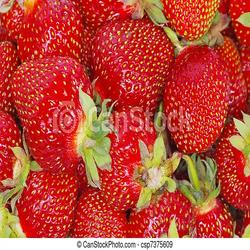
Label: Strawberry